Nenjiang City

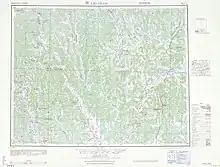
Map including part of northern Nenjiang (AMS, 1951)

Nenjiang has a monsoon-influenced humid continental climate (Köppen "Dwb"), with long, harsh, but dry winters, and short, very warm summers. The monthly 24-hour average temperature ranges from in January to in July; the year averages out at only . Around 80% of the annual precipitation occurs from June to September. With monthly percent possible sunshine ranging from 53% in July to 74% in February, sunshine is generous year-round, totalling 2,726 hours annually.